D'Iberville-class cruiser

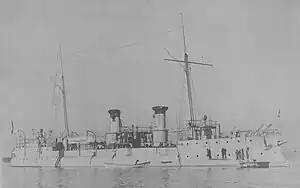
"D'Iberville", date and location unknown

The ships of the "D'Iberville" class were long between perpendiculars, with a beam of and a draft of . "D'Iberville" displaced , while "Cassini" and "Casabianca" were slightly heavier, displacing . The ships had a raised forecastle and quarterdeck, and as was typical for French warships of the period, they featured a pronounced ram bow. They were fitted with a pair of pole masts. Their crew varied from 140 to 143 officers and enlisted men over the course of their careers. The ships rolled very badly in heavy seas.